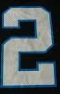
Number: 2